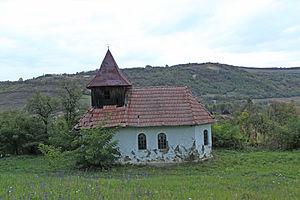
Bichiș est une commune roumaine du județ de Mureș, dans la région historique de Transylvanie et dans la région de développement du Centre.